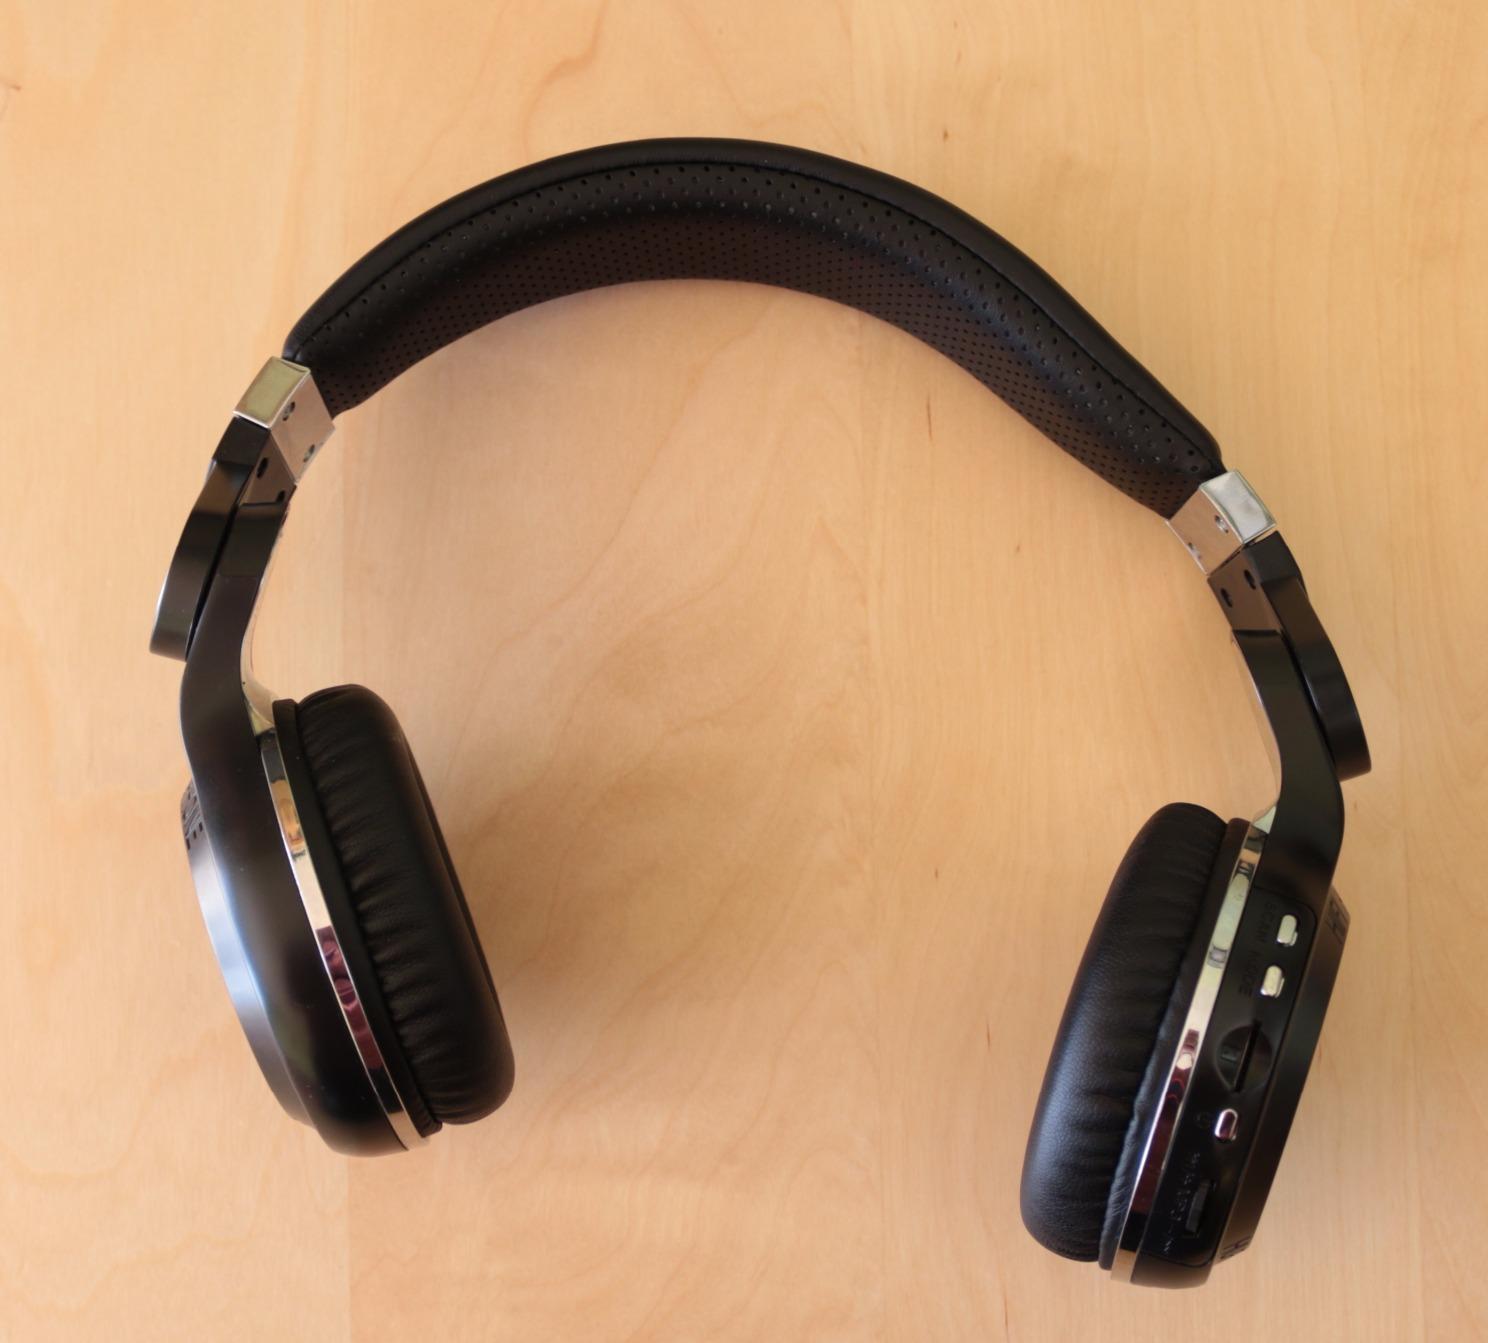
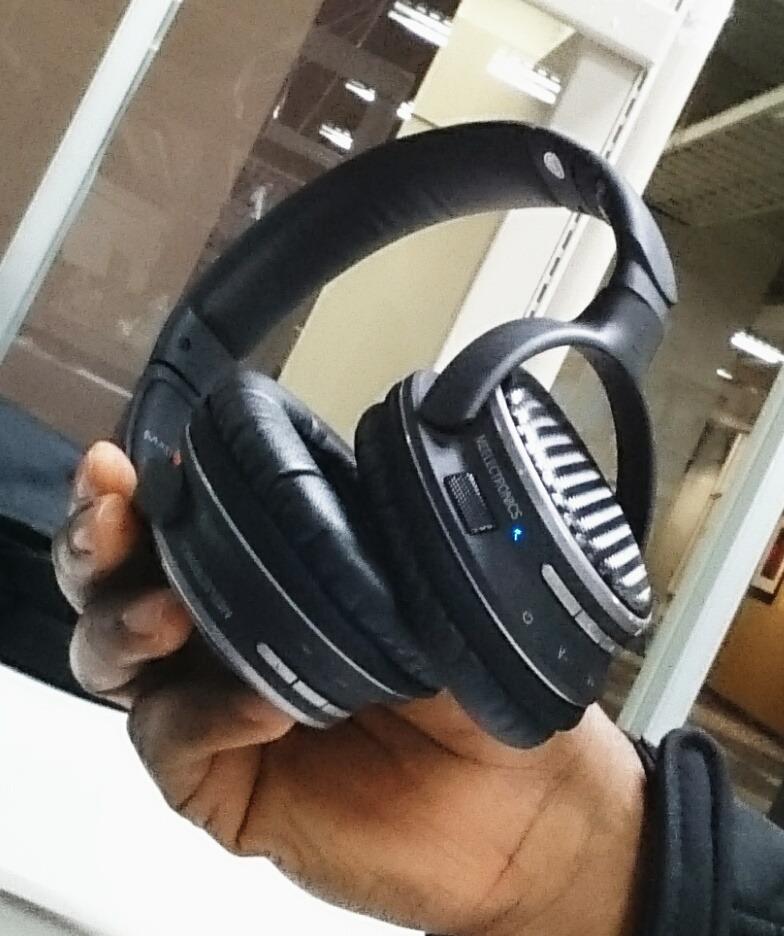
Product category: headphones
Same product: no